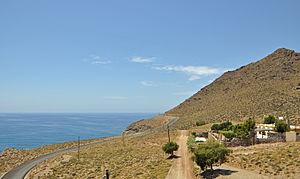
Lentas (Crète, Grèce): Baie de Loutra